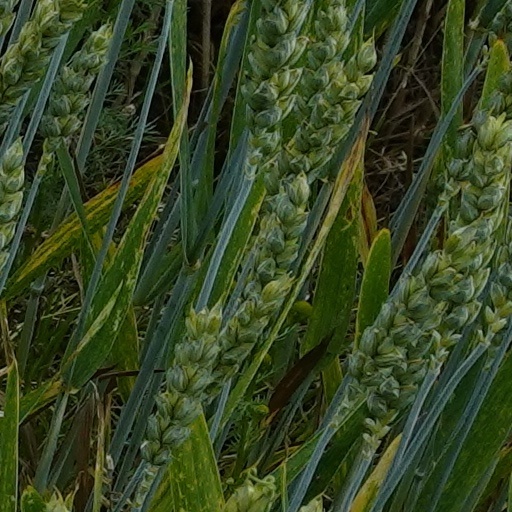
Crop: wheat